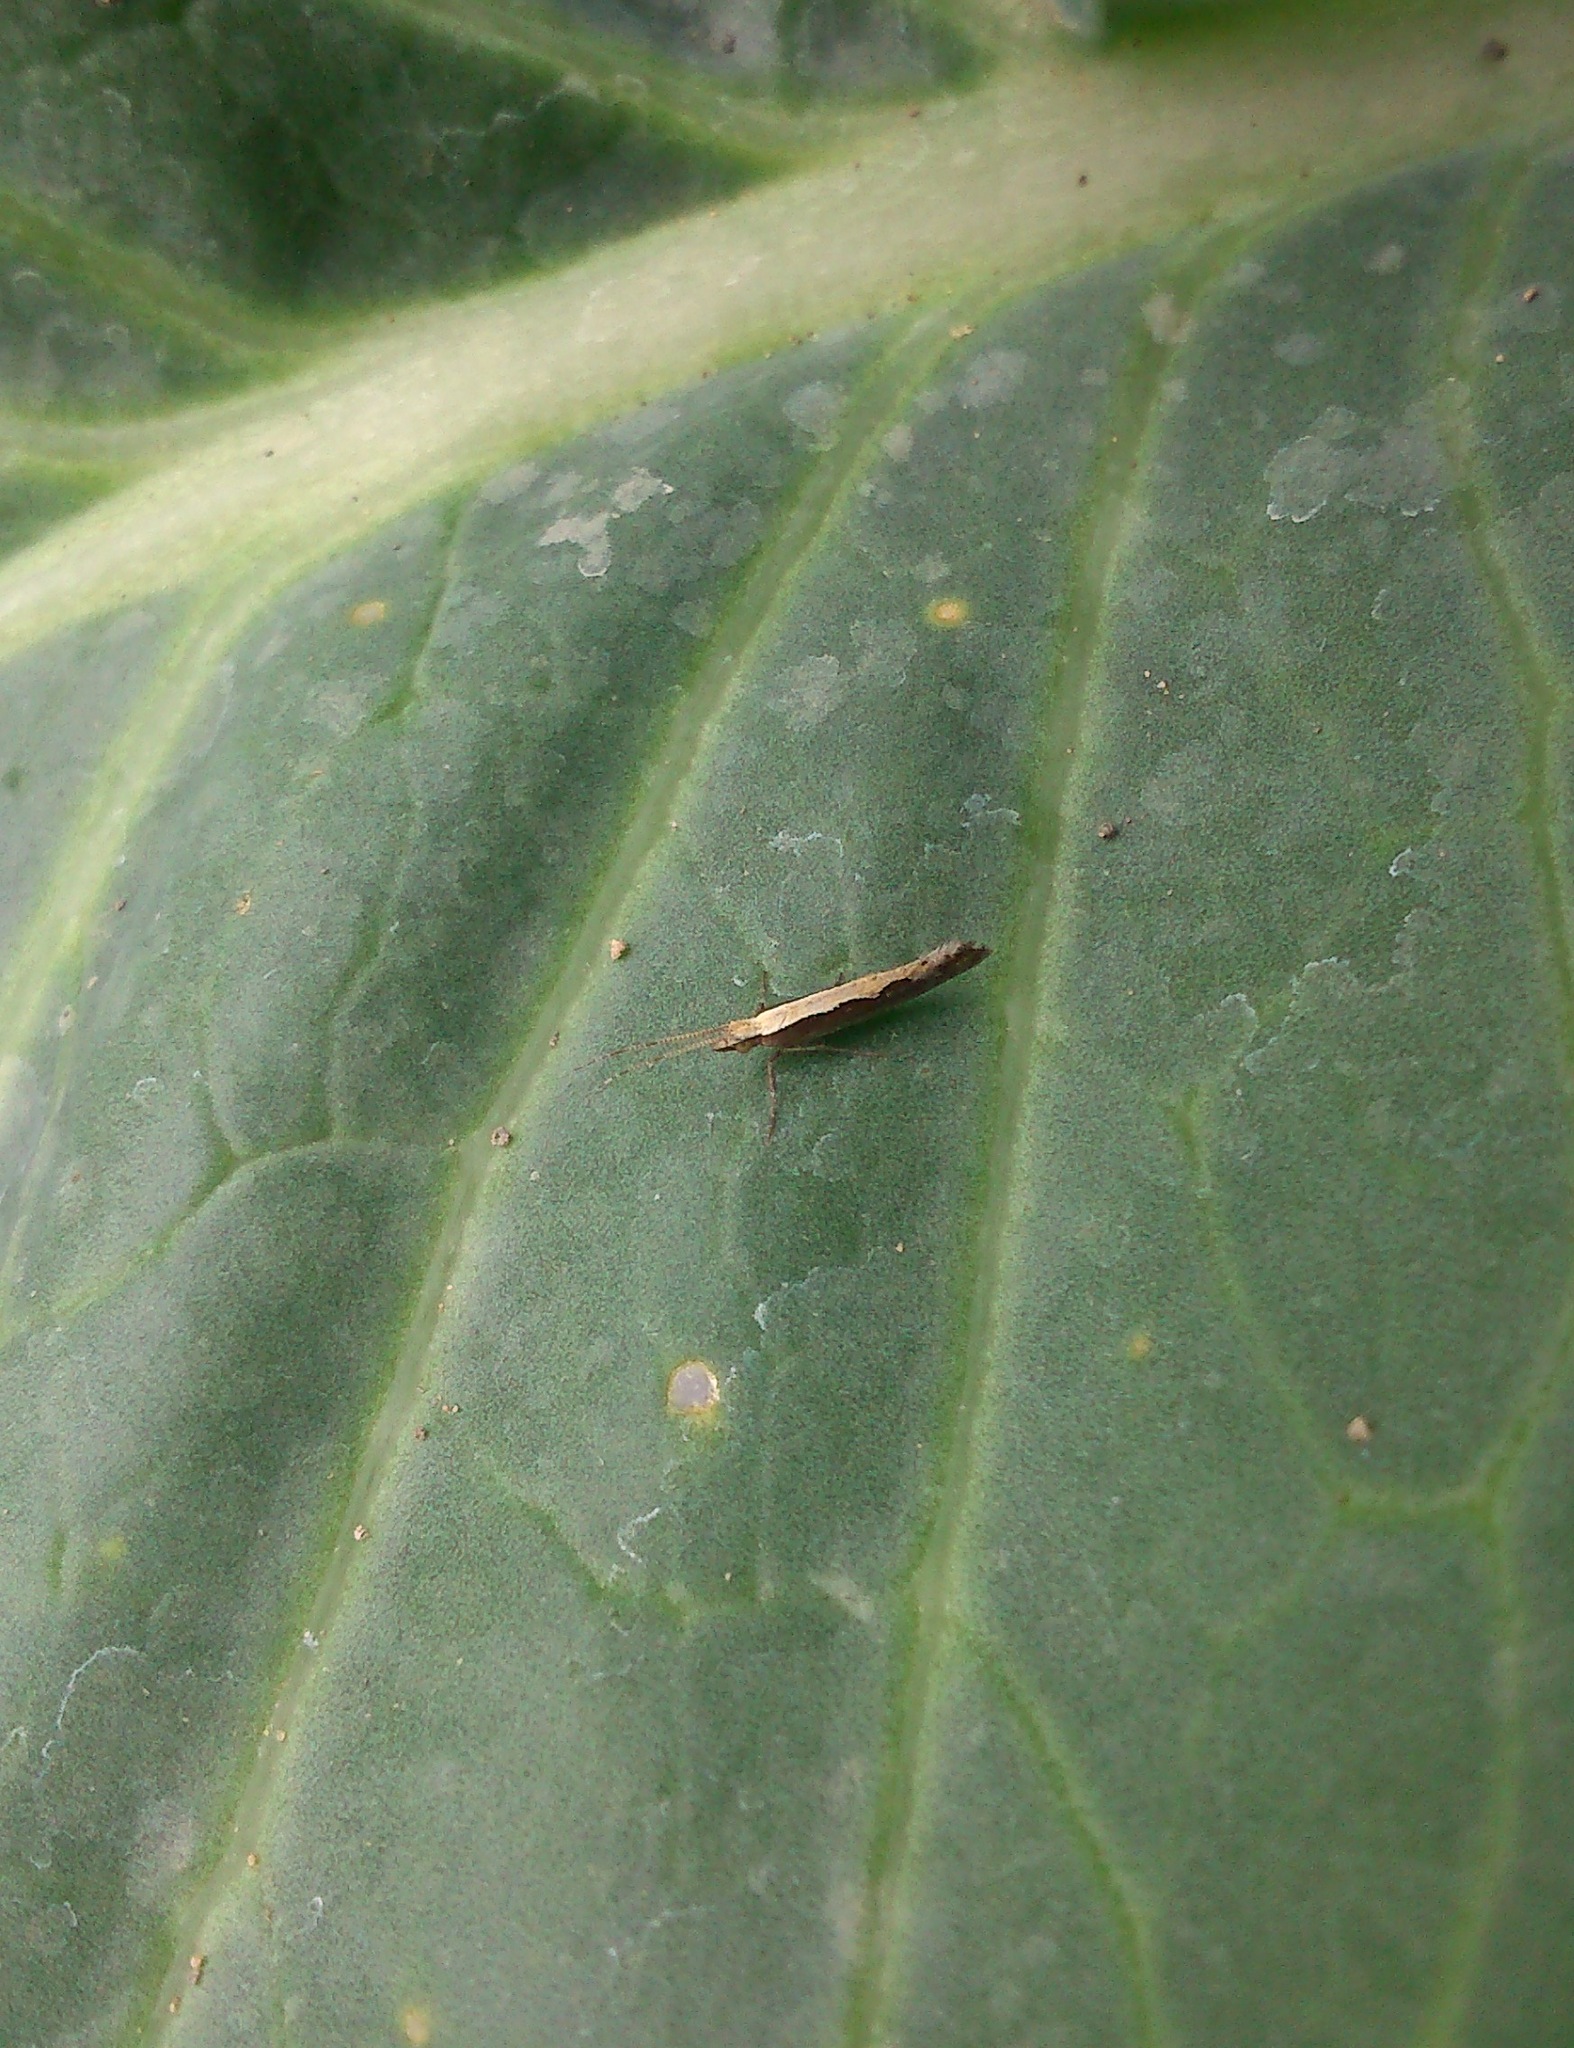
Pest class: diamondback_moth